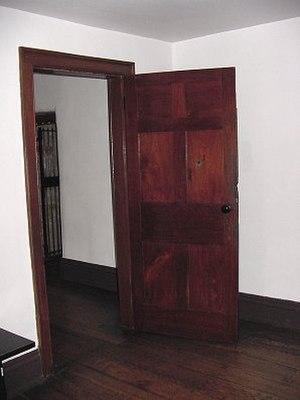
Joseph Smith fils ou Joseph Smith II, né le 23 décembre 1805 à Sharon, dans le Vermont, et mort le 27 juin 1844 à Carthage, dans l'Illinois, est une personnalité politique et religieuse, fondateur du mormonisme.